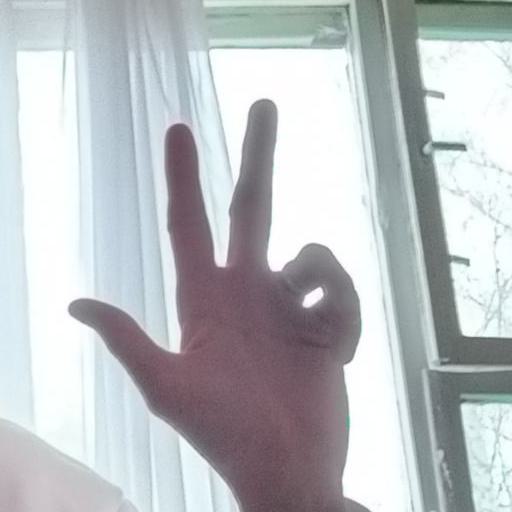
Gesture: three2